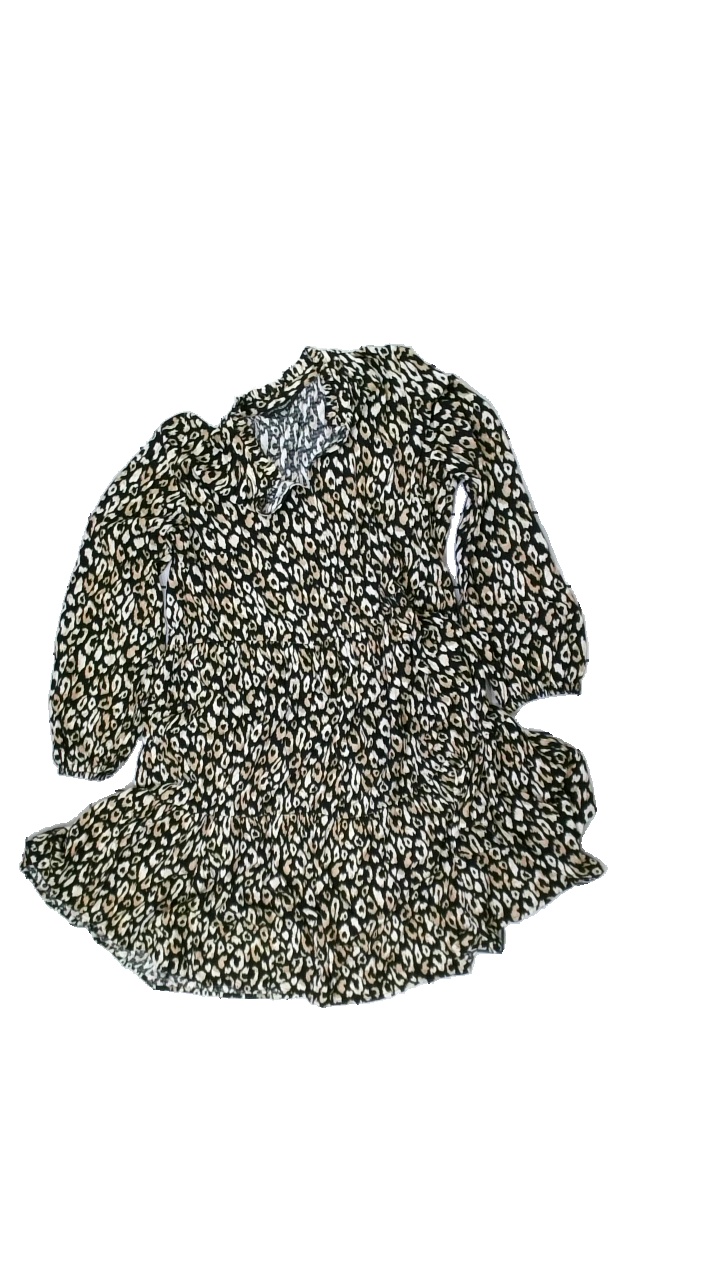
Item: Dress (Ladies)
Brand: Kappahl
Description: Flowy leopard dress
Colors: Black, Brown, Beige, Multicolor
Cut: Loose
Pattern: Animal print
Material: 100% viscose
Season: All
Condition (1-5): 5
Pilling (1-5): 5
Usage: Reuse
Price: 50-100